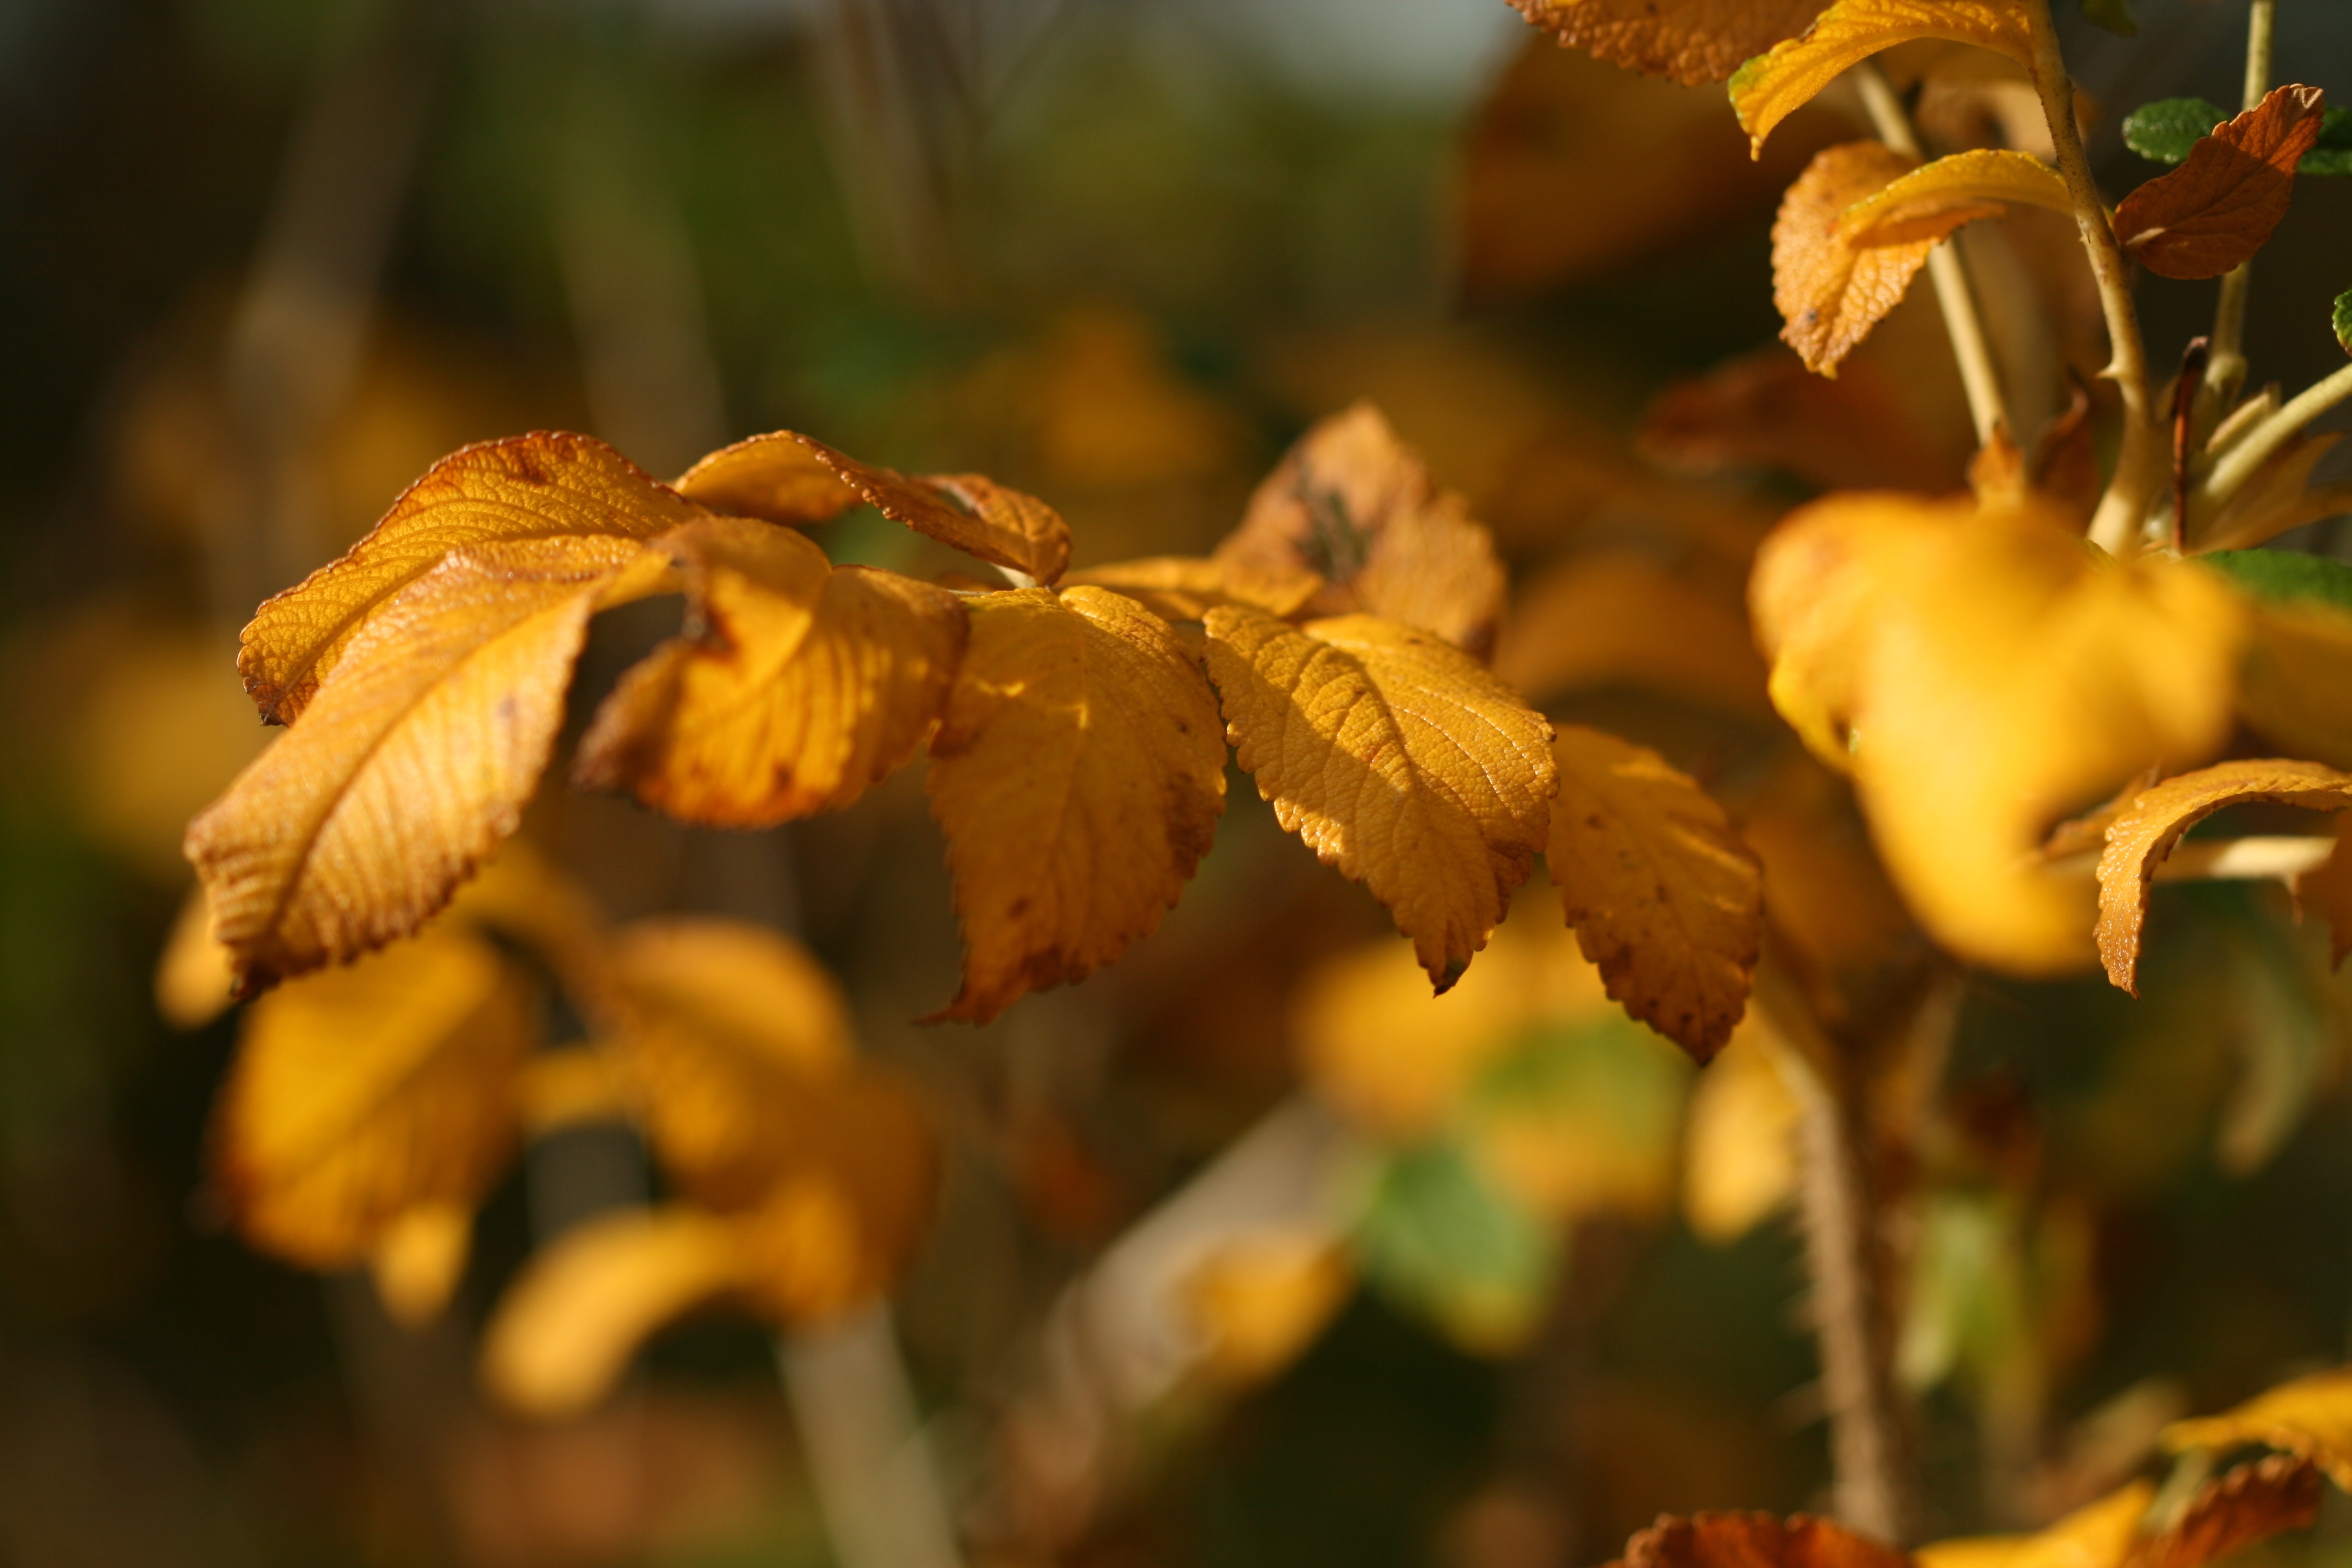
tree, nature, branch, plant, sunlight, leaf, fall, flower, autumn, botany, yellow, flora, season, close up, macro photography, flowering plant, plant stem, woody plant, land plant